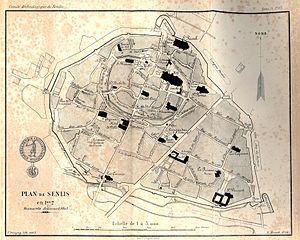
Plan de Senlis en 1772, sans les faubourgs.
Cet article présente l'enceinte gallo-romaine et les remparts médiévaux de Senlis, chef-lieu d'arrondissement dans l'Oise, en France.
Senlis est une commune française, sous-préfecture du département de l'Oise, en région Hauts-de-France. Elle se situe sur la Nonette, entre les forêts de Chantilly et d'Ermenonville au sud, et d'Halatte au nord, à quarante kilomètres au nord de Paris. Ses habitants sont appelés les Senlisiens.
L'histoire de la ville de Senlis, dans le département de l'Oise, en région Hauts-de-France, commence à la préhistoire mais, la première mention écrite nommant le lieu date du Iᵉʳ siècle, pendant l'époque romaine. Résidence royale à l'époque carolingienne, siège d'un évêché jusqu'à la Révolution française, Senlis n'est plus aujourd'hui qu'un modeste chef-lieu d'arrondissement.